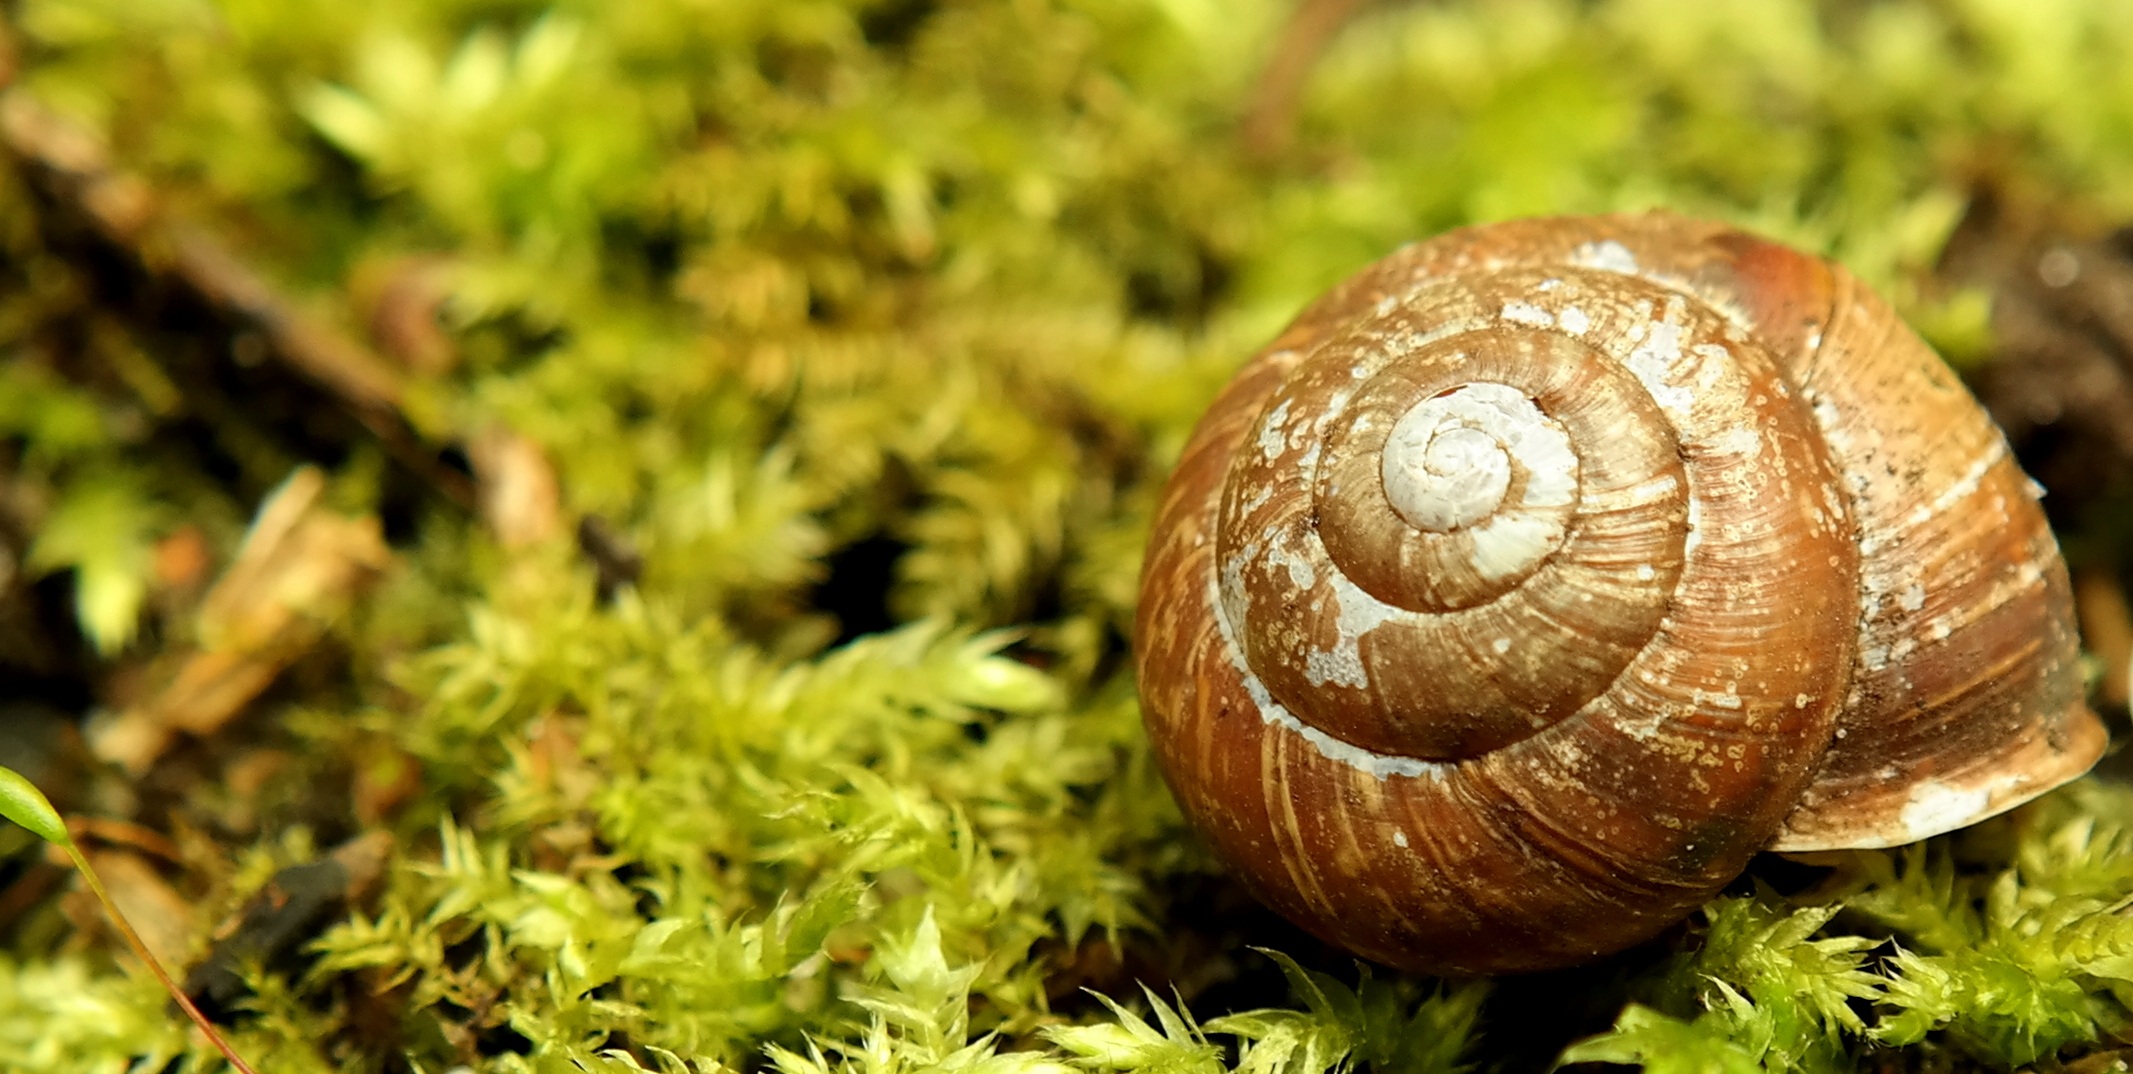
nature, spiral, animal, moss, green, garden, close, fauna, shell, invertebrate, mollusk, snail, earth, escargot, schnecken, snails and slugs